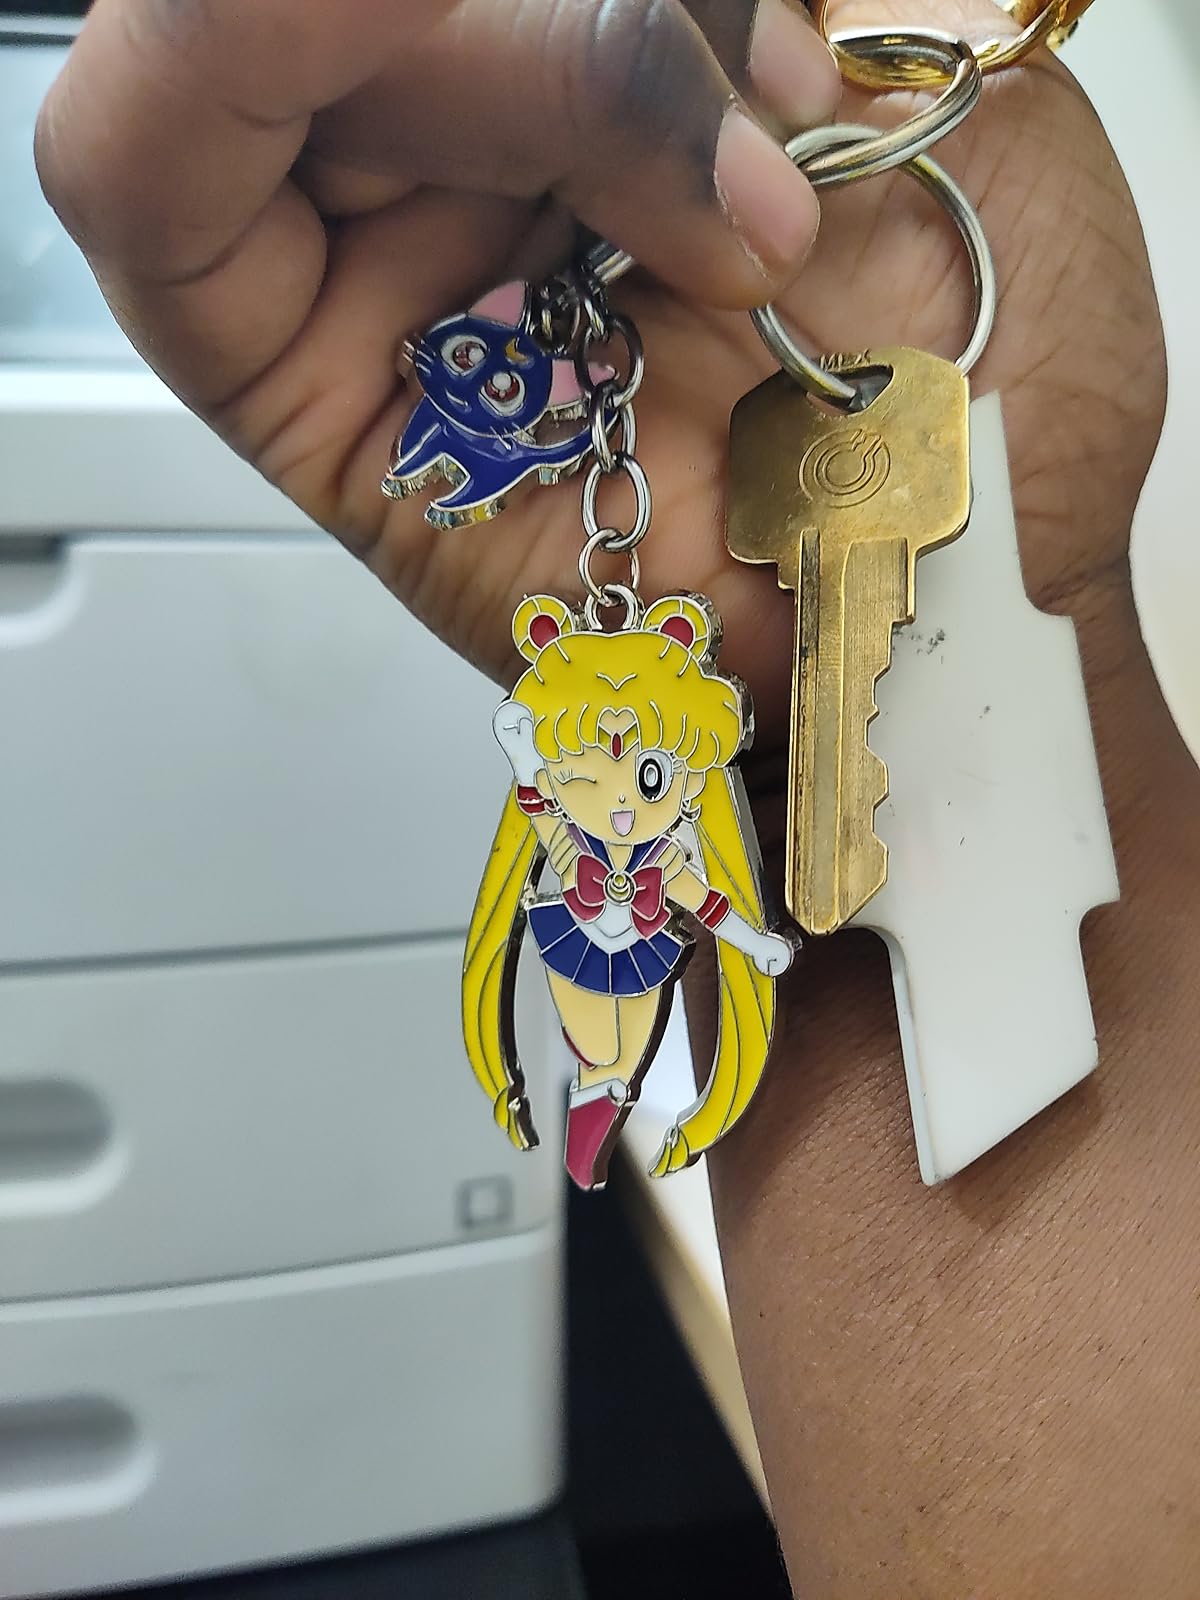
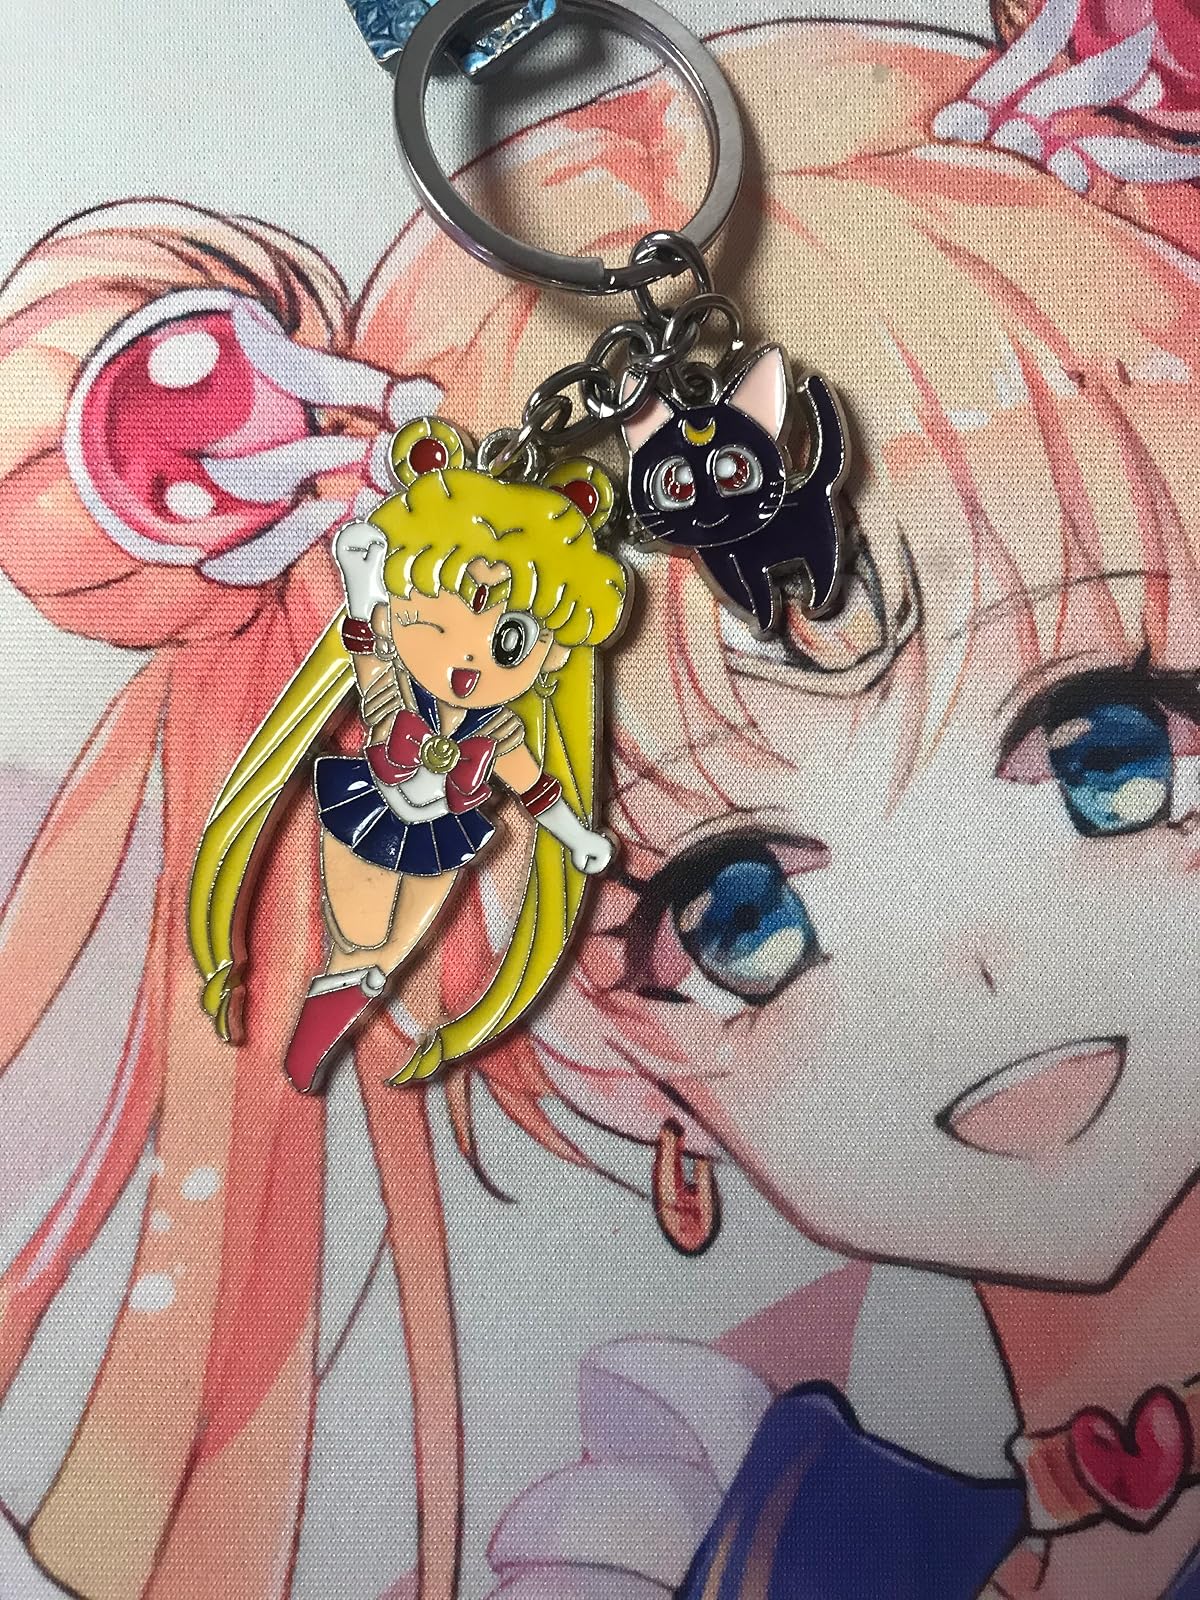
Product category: accessories_keychain
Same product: yes